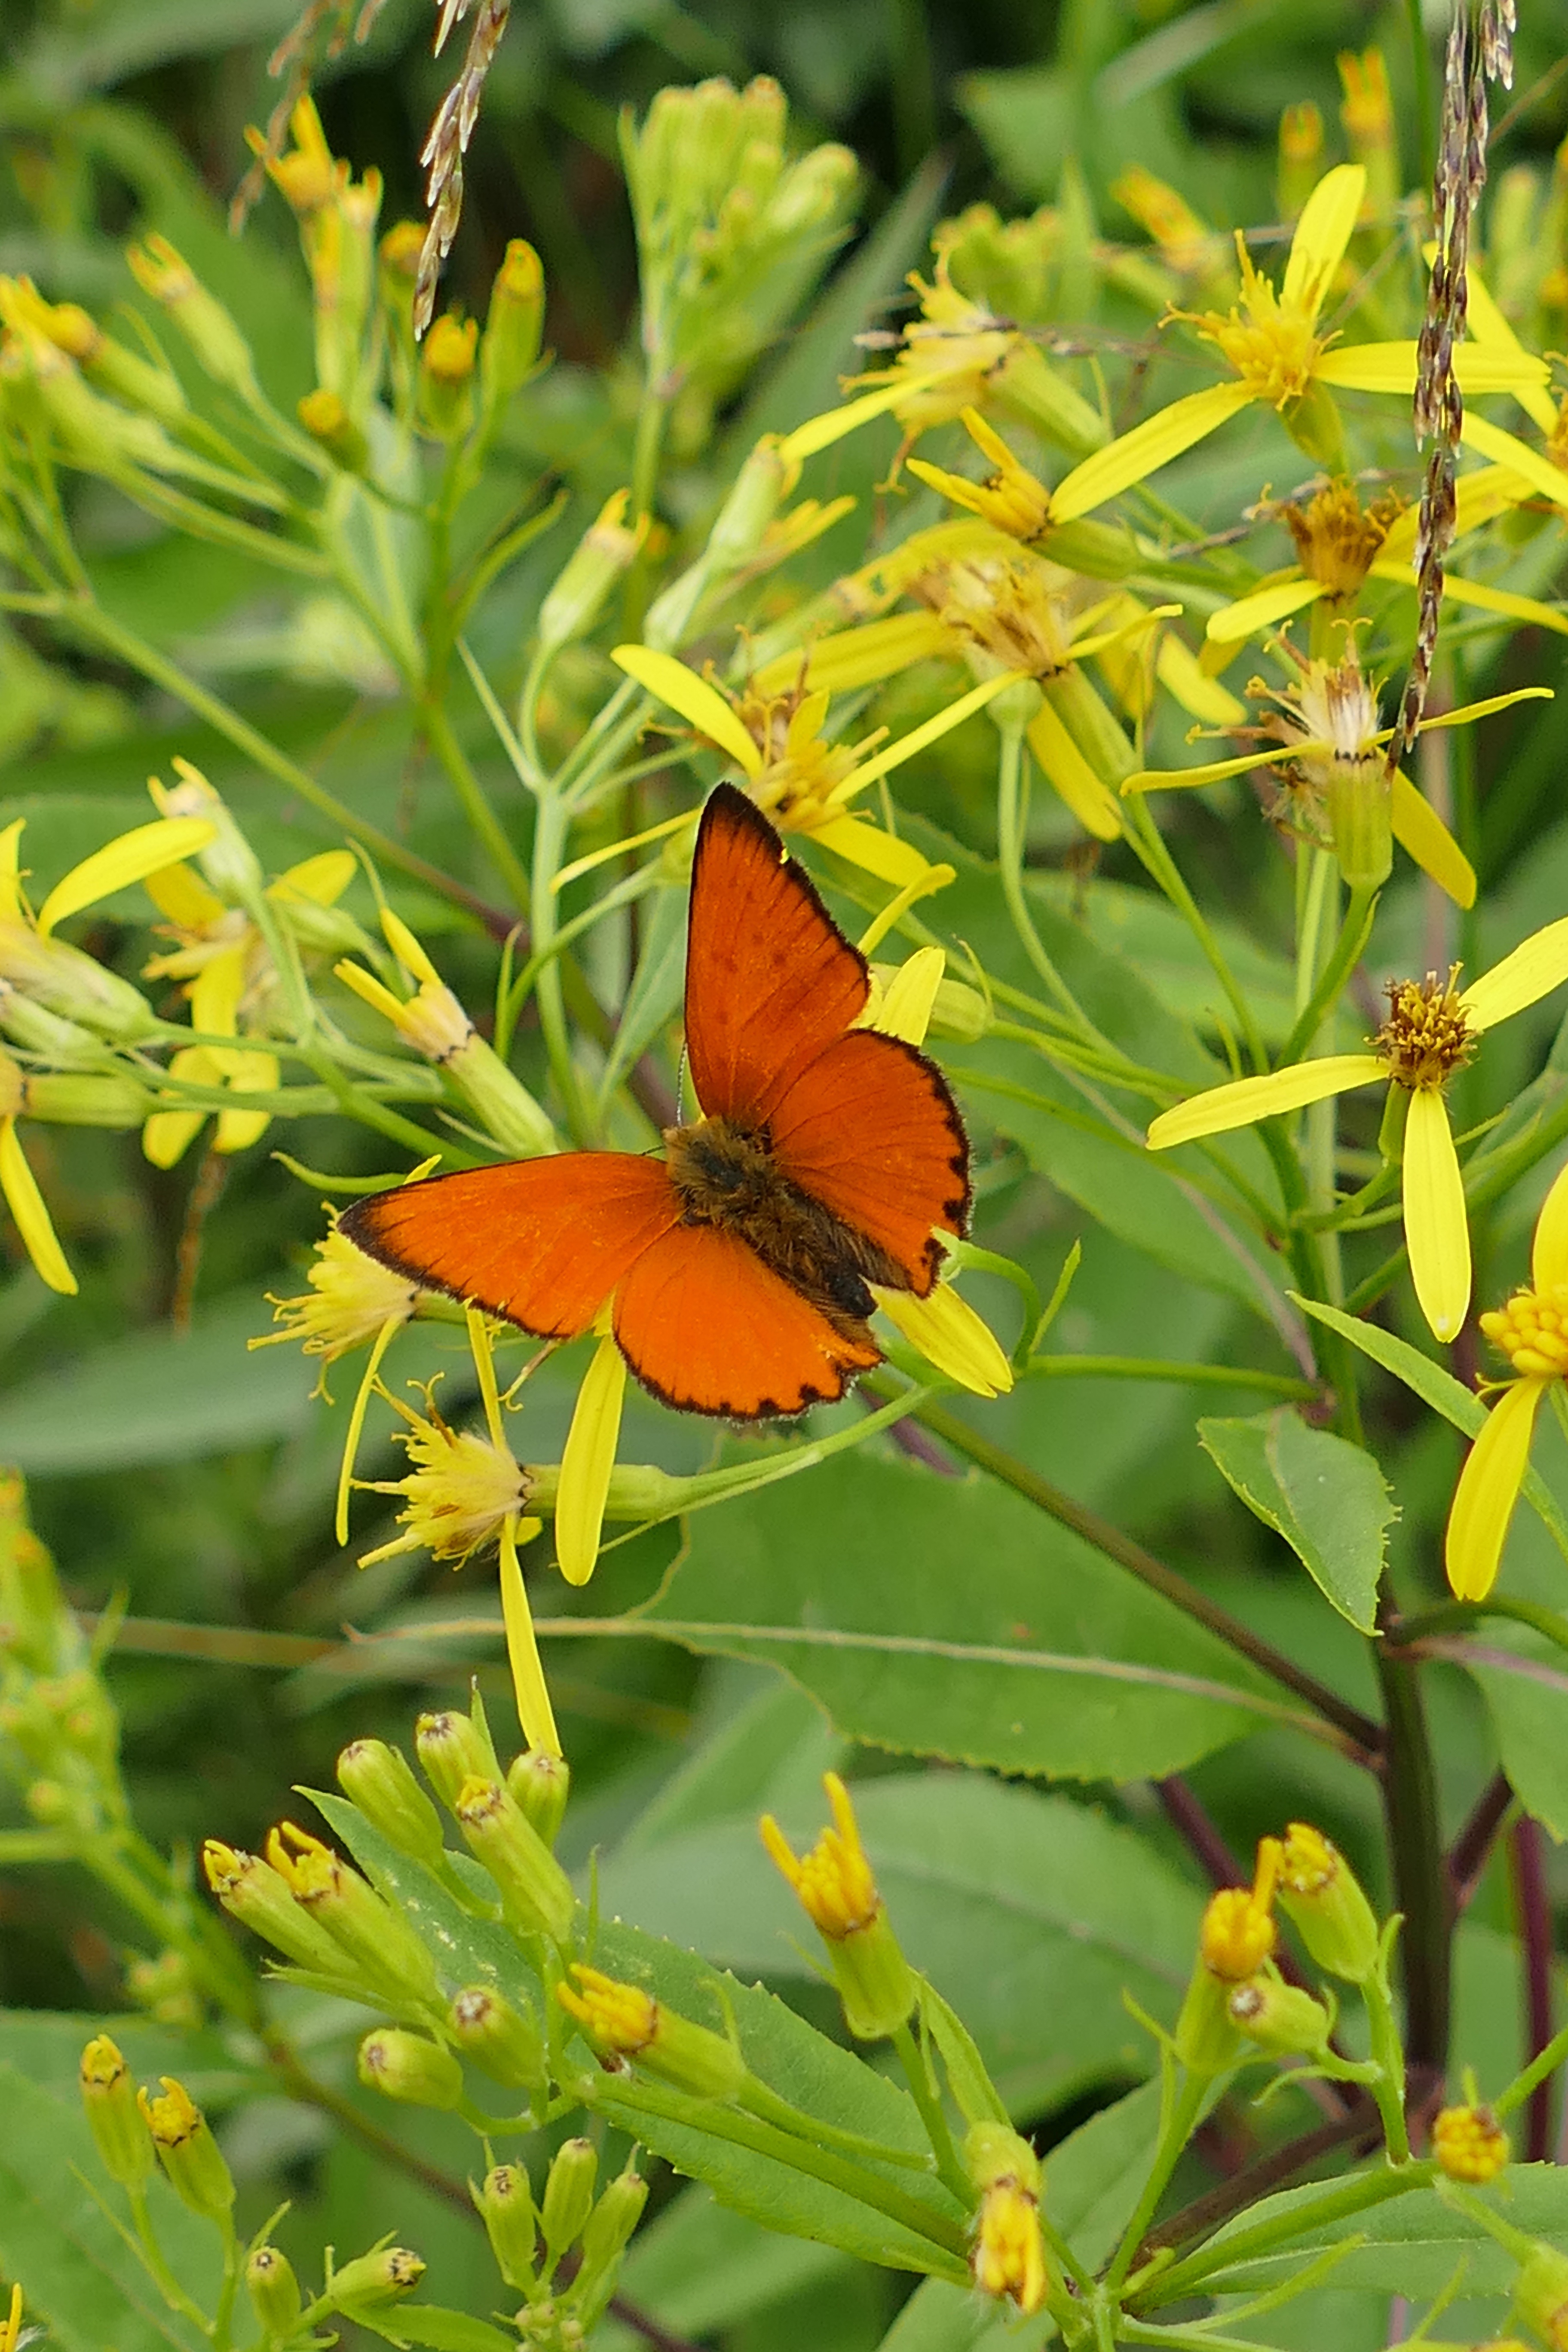
meadow, prairie, flower, insect, botany, butterfly, yellow, close, flora, fauna, invertebrate, wildflower, monarch butterfly, nectar, arthropod, forest plant, pollinator, moths and butterflies, colias